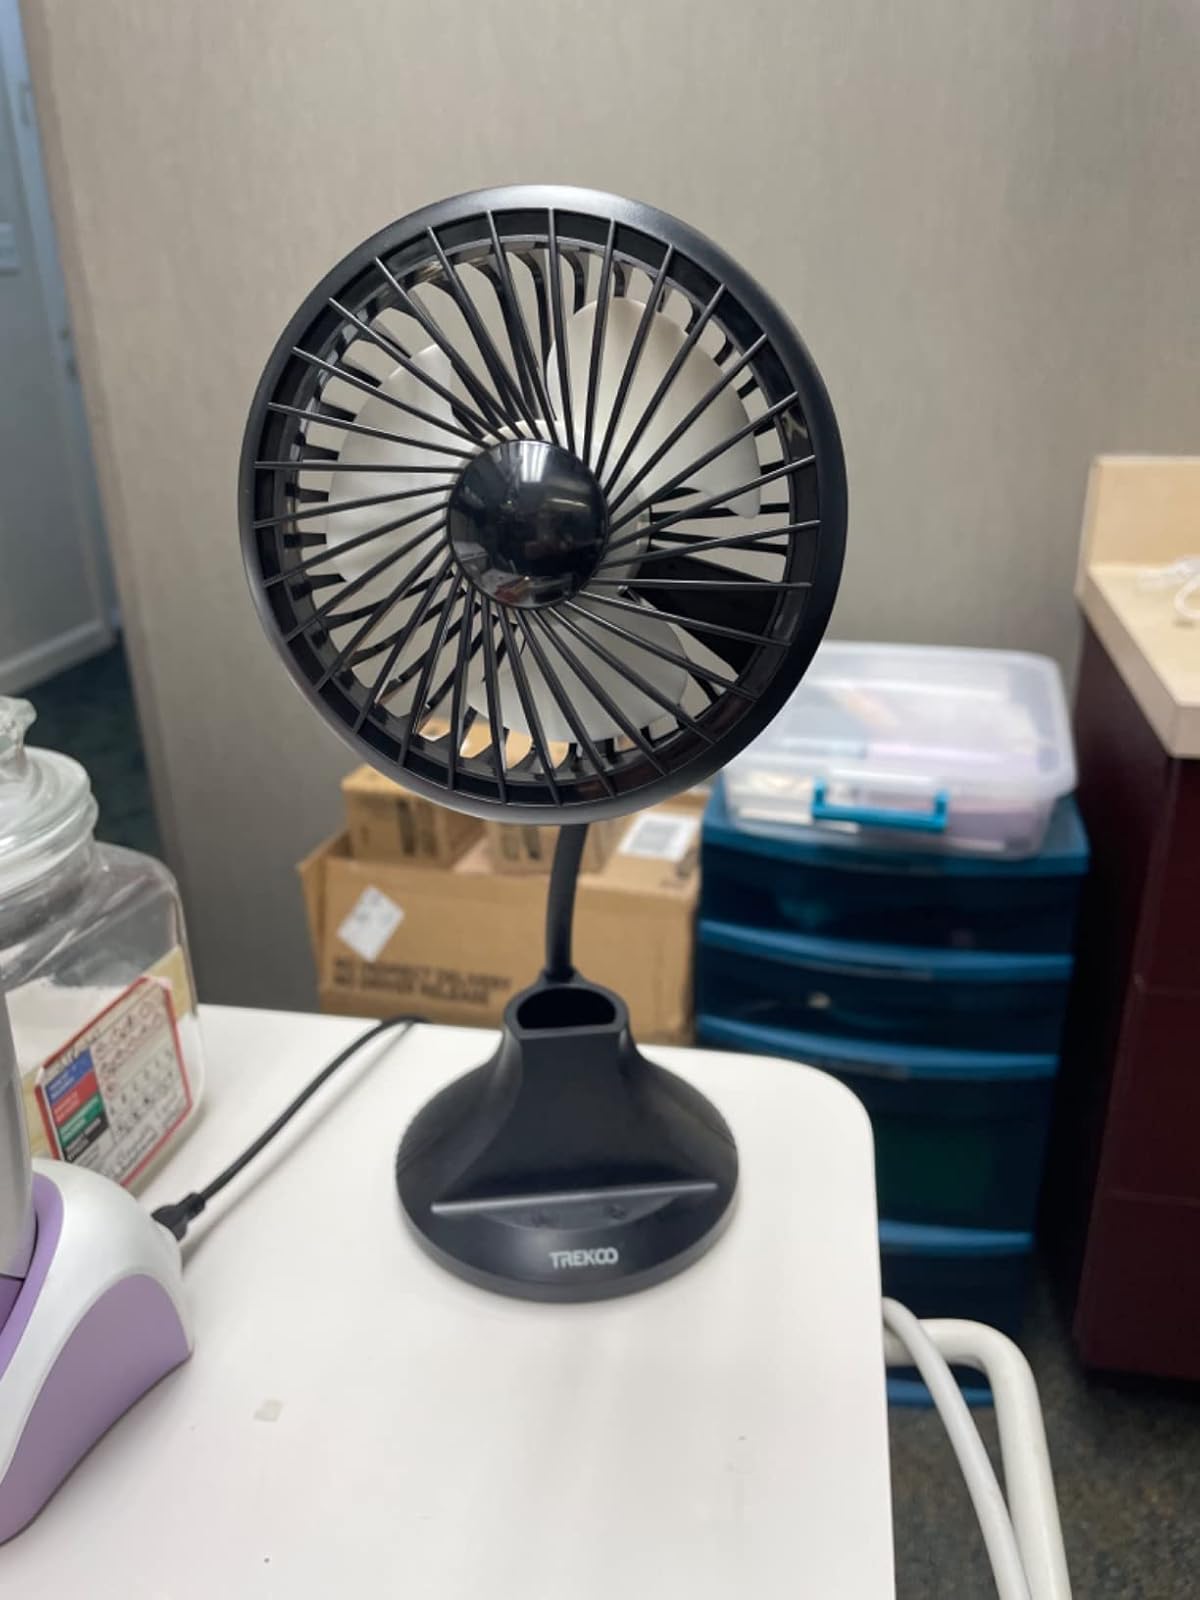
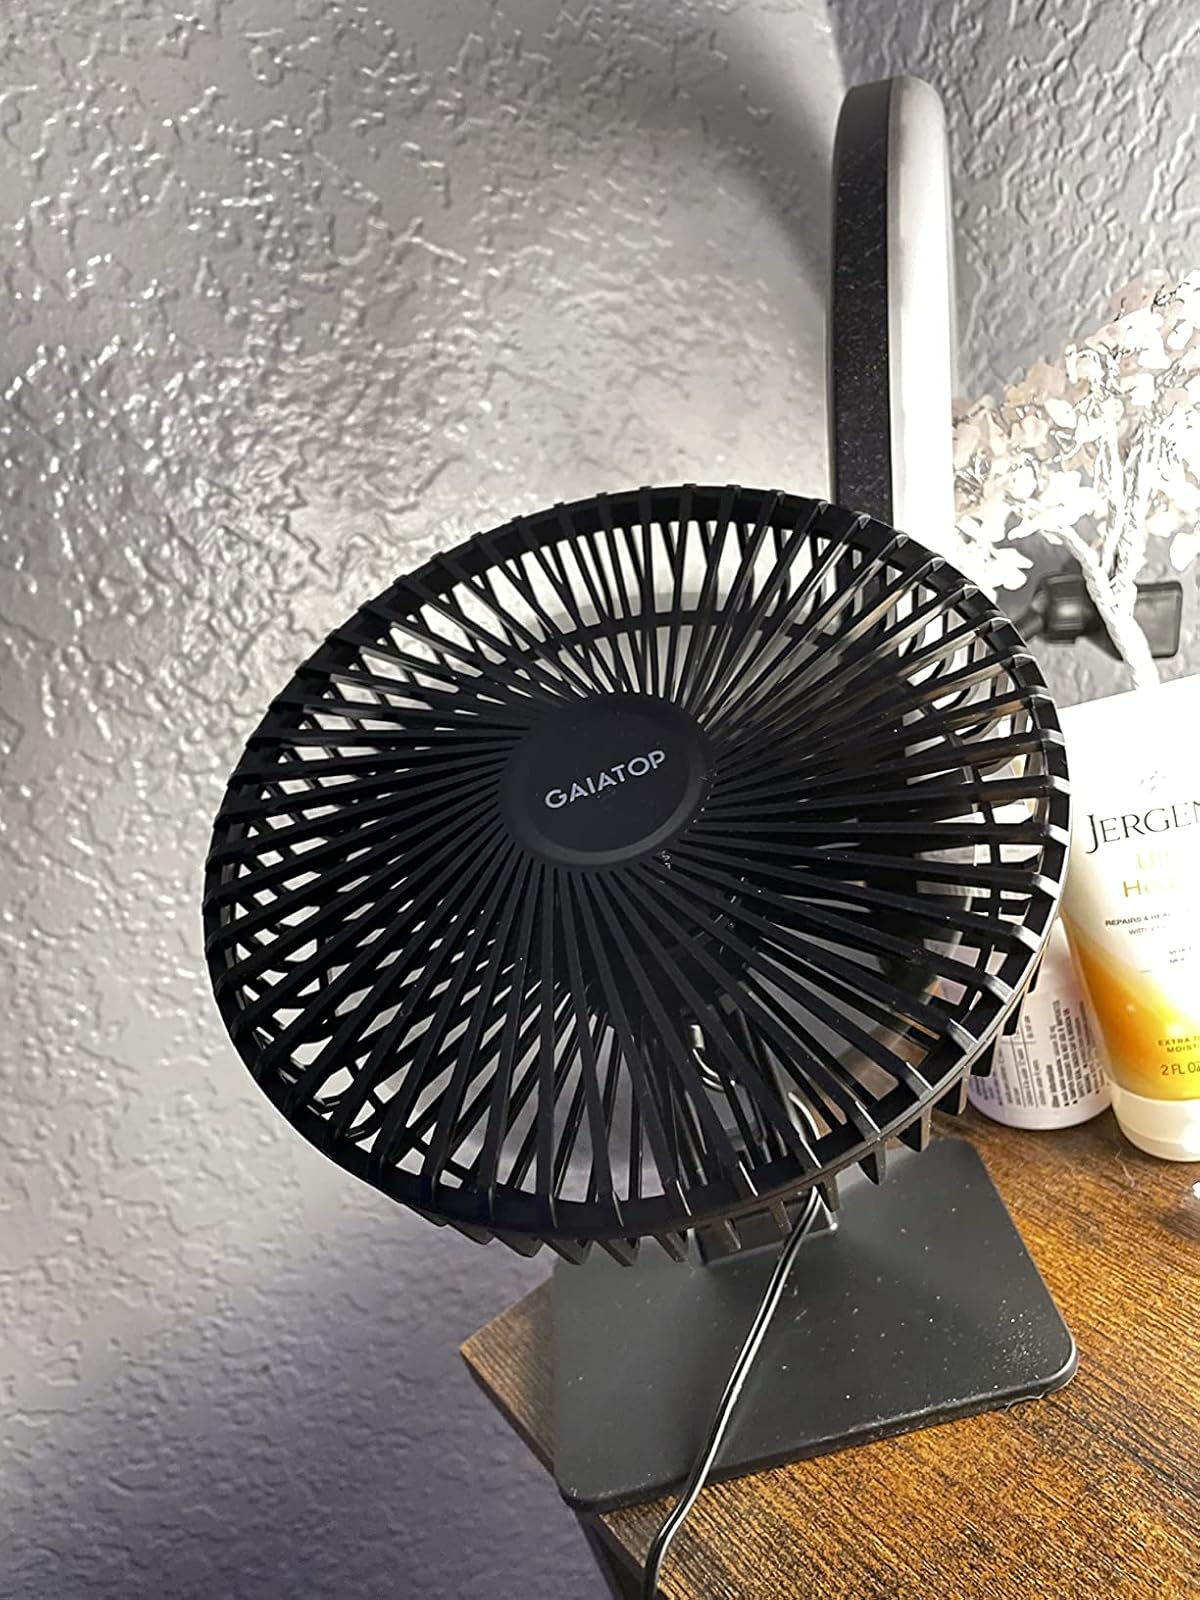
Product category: fan
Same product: no